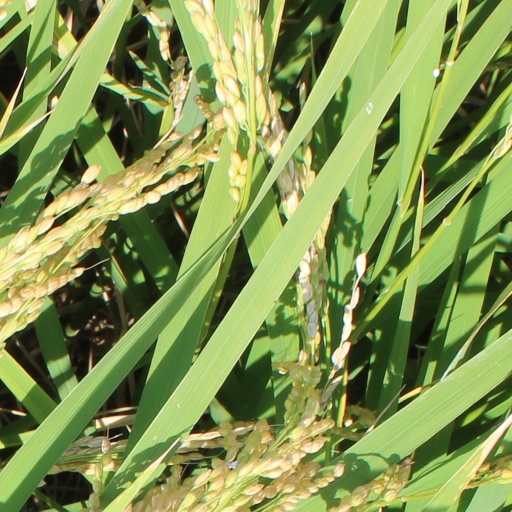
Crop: rice